Harvey C. Clark

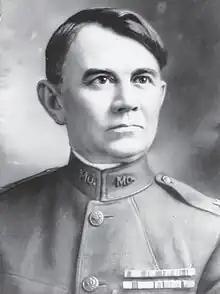
Museum of Missouri Military History portrait, ' 1910

Harvey C. Clark (September 7, 1869 – April 11, 1921) was an American attorney and military officer from Missouri. A Democrat in politics, he served as prosecuting attorney of Bates County, Missouri , for two terms beginning in 1896. A longtime member of the Missouri National Guard, he attained the rank of major general as commander of Missouri's division, and served as adjutant general of Missouri from 1918 to 1921.